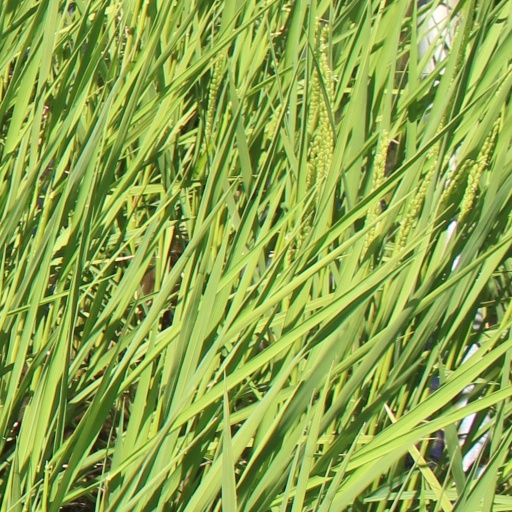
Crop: rice